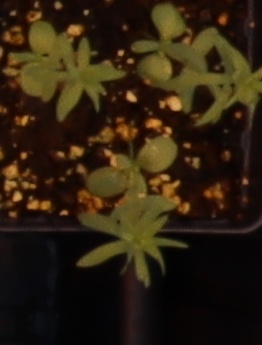
Label: Flax